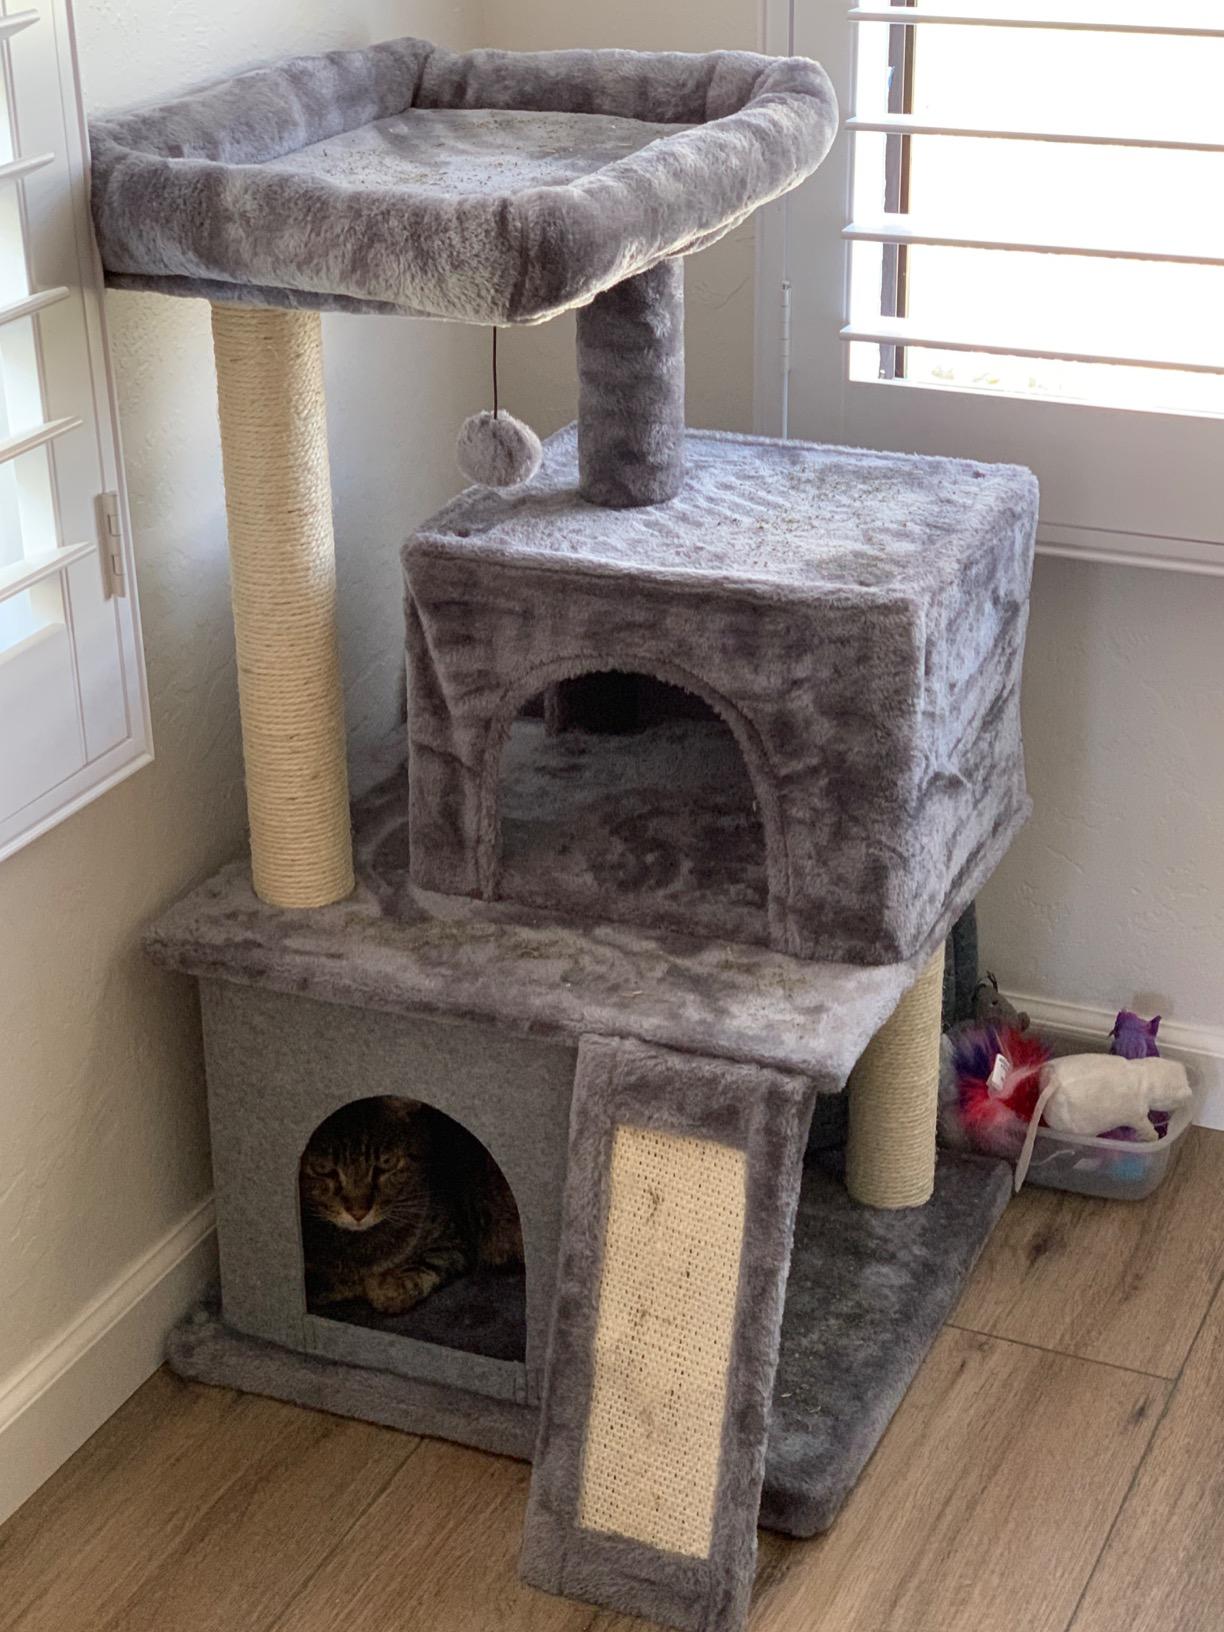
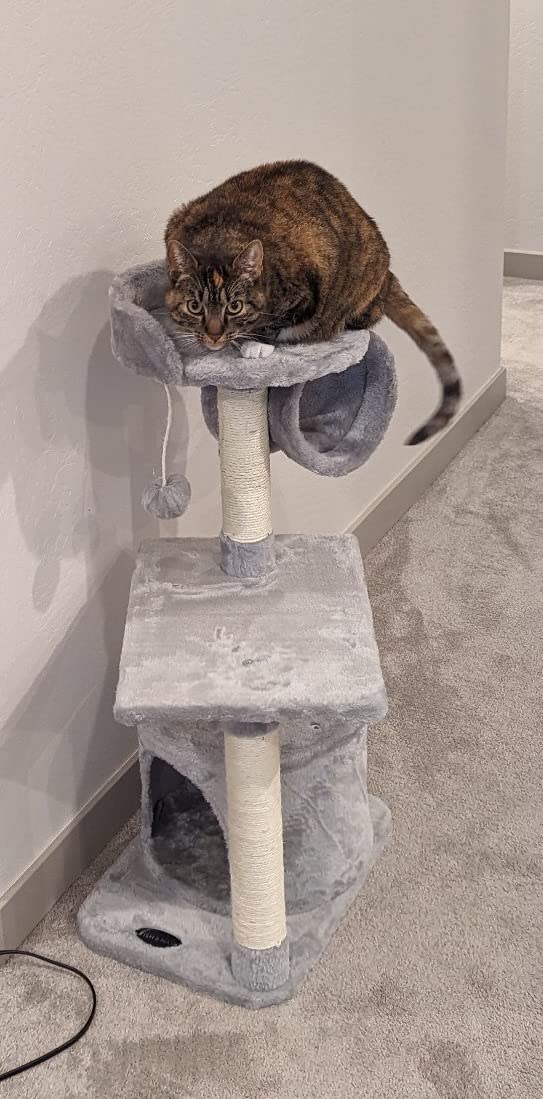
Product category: items_cat tree
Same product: no